DKW Munga

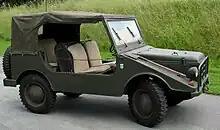
1955 pre-production prototype.

Production began in October 1956 and ended in December 1968. During this time 46,750 cars were built. The 38th International Motor Show at Frankfurt in the autumn 1957 was a great success for Auto-Union. About this time the Munga was launched. The vehicle, which has extraordinary stamina, was not only adopted by the West German "Bundeswehr" as a vehicle unique in its class but was also bought in large numbers for the German Border Police and various foreign military formations within NATO.